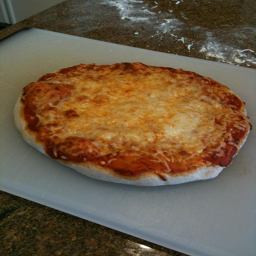
Home made cheese pizza sitting on a counter top.
A small Italian meal is placed on a cutting board.
A small personal pizza is on a plastic board.
Small cheese pizza on cutting board on counter
This is a large casserole in a casserole dish on a counter.